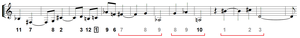
Quintette pour piano et cordes op.42 de Vierne, 3ème mouvement thème et analyse sérielle
Le Quintette pour piano et cordes, op. 42, est une œuvre de Louis Vierne en trois mouvements pour piano et quatuor à cordes.